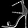
Label: Sandal